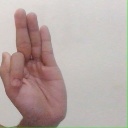
अक्षर: फ